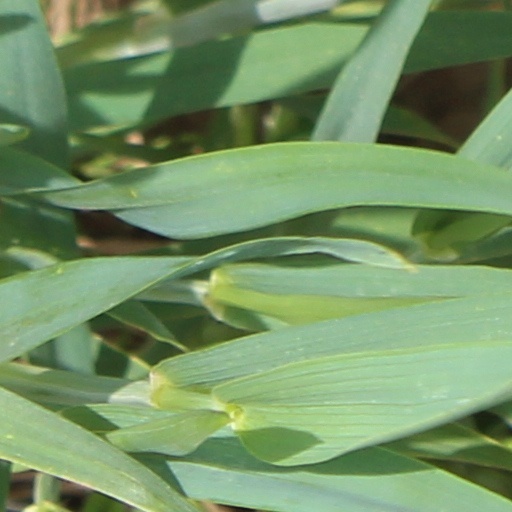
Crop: wheat